Terry Bramall

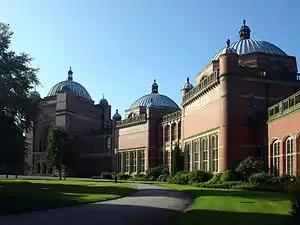
Birmingham University

Bramall was appointed Commander of the Order of the British Empire (CBE) in the 2013 New Years Honours for services to charity. He was awarded The Prince of Wales Medal for Arts Philanthropy in 2014. Bramall was awarded the honorary degree of DUniv by Birmingham University in 2011. Bramall won the National Masters Entrepreneur of the Year award in 2004.